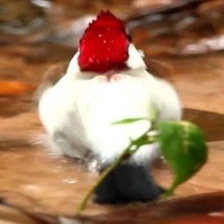
Species: ARARIPE MANAKIN
Scientific name: ANTILOPHIA BOKERMANNI